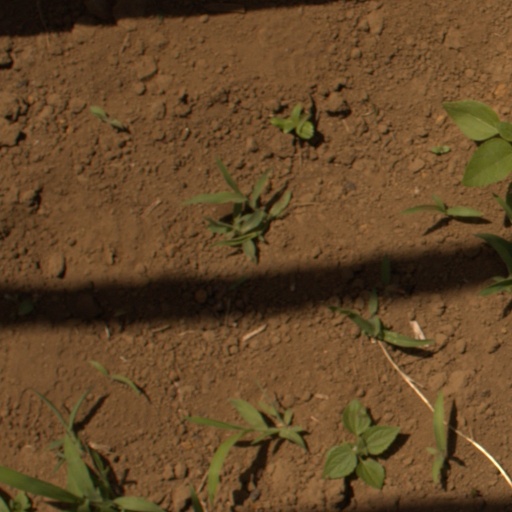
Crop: Jerusalem artichoke